10th Battalion (Australia)

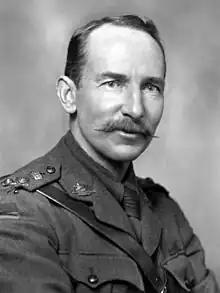
Portrait of a military officer with a moustache

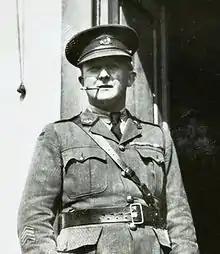
A military officer in service dress uniform

The 10th Battalion's commanding officers during World War I, listed in chronological order of the date they first commanded the battalion, were as follows: